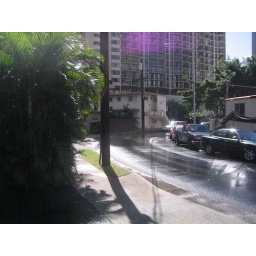
a hidden street in waikiki. my 2-storey apartment building is surrounded by high-rise condos.